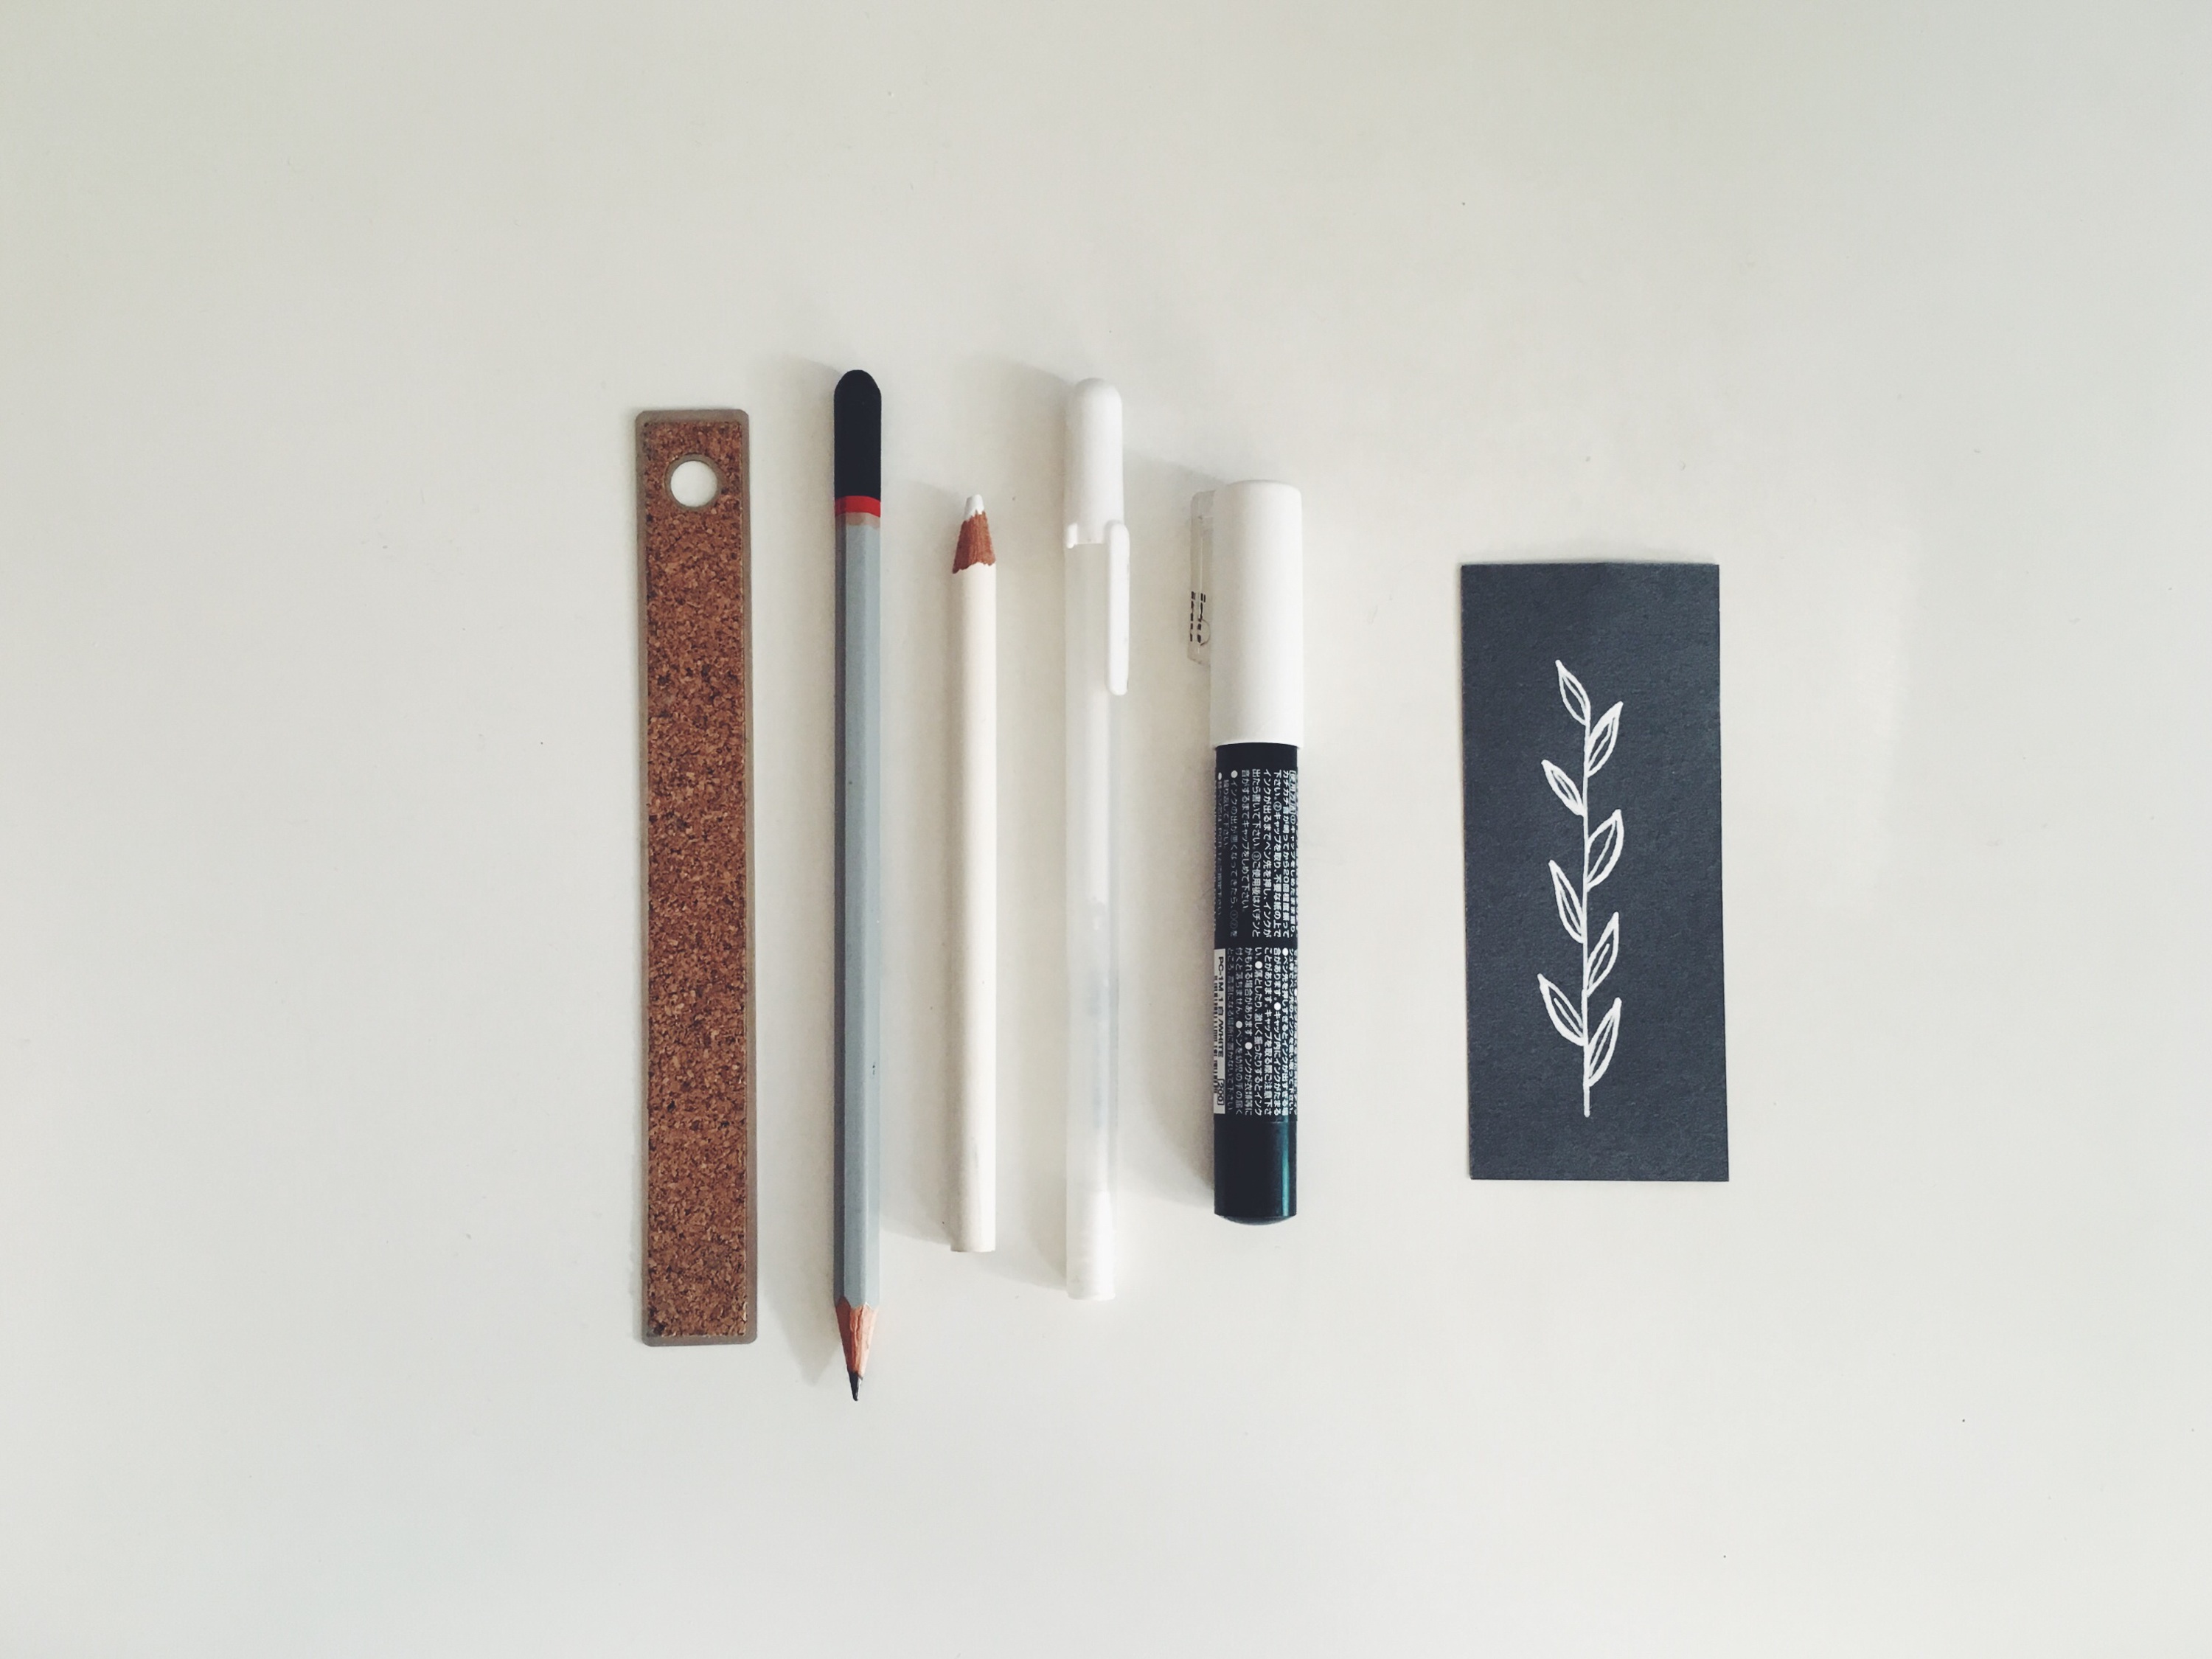
brand, product